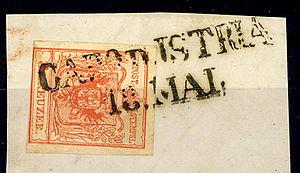
Cet article est une introduction à l'histoire philatélique et postale de l'empire d'Autriche, puis Autriche-Hongrie, limité après le compromis de 1867 à la partie autrichienne, vu l'autonomie de la poste du Royaume de Hongrie en 1867. Seule la République d'Autriche est traîtée après 1918, vu l'indépendance des autres territoires. Pour les provinces italiennes de Lombardie et Vénétie, et les bureaux de poste dans l'empire ottoman, il y a d'autres articles.
Koper, ou Capodistrie, est une des plus importantes communes urbaines de Slovénie avec une population de plus de 50 000 habitants. La commune, sise sur la péninsule d'Istrie, a la particularité d'être bilingue slovène et italien. Elle accueille le seul grand port commercial du pays et joue un rôle stratégique pour son pays. Elle est située dans le golfe de Trieste et plus particulièrement dans la baie de Koper au nord de la mer Adriatique. Elle est située à l'est des communes slovènes d'Izola et de Piran et à un peu plus de 10 km au sud de l'importante ville italienne de Trieste.